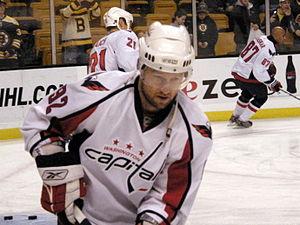
Michael Nylander est un joueur professionnel de hockey sur glace. Il a un frère, Peter, qui est également professionnel de hockey sur glace.
1991-92 est la dix-septième saison de l'Elitserien, le championnat élite de hockey sur glace en Suède. La saison régulière s'est jouée du 26 septembre 1991 jusqu'au 19 mars 1992. L'équipe de Färjestads BK remporte la saison régulière mais Malmö IF gagne les séries éliminatoires.